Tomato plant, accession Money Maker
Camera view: bottom (45 deg); turntable rotation: 300 degrees
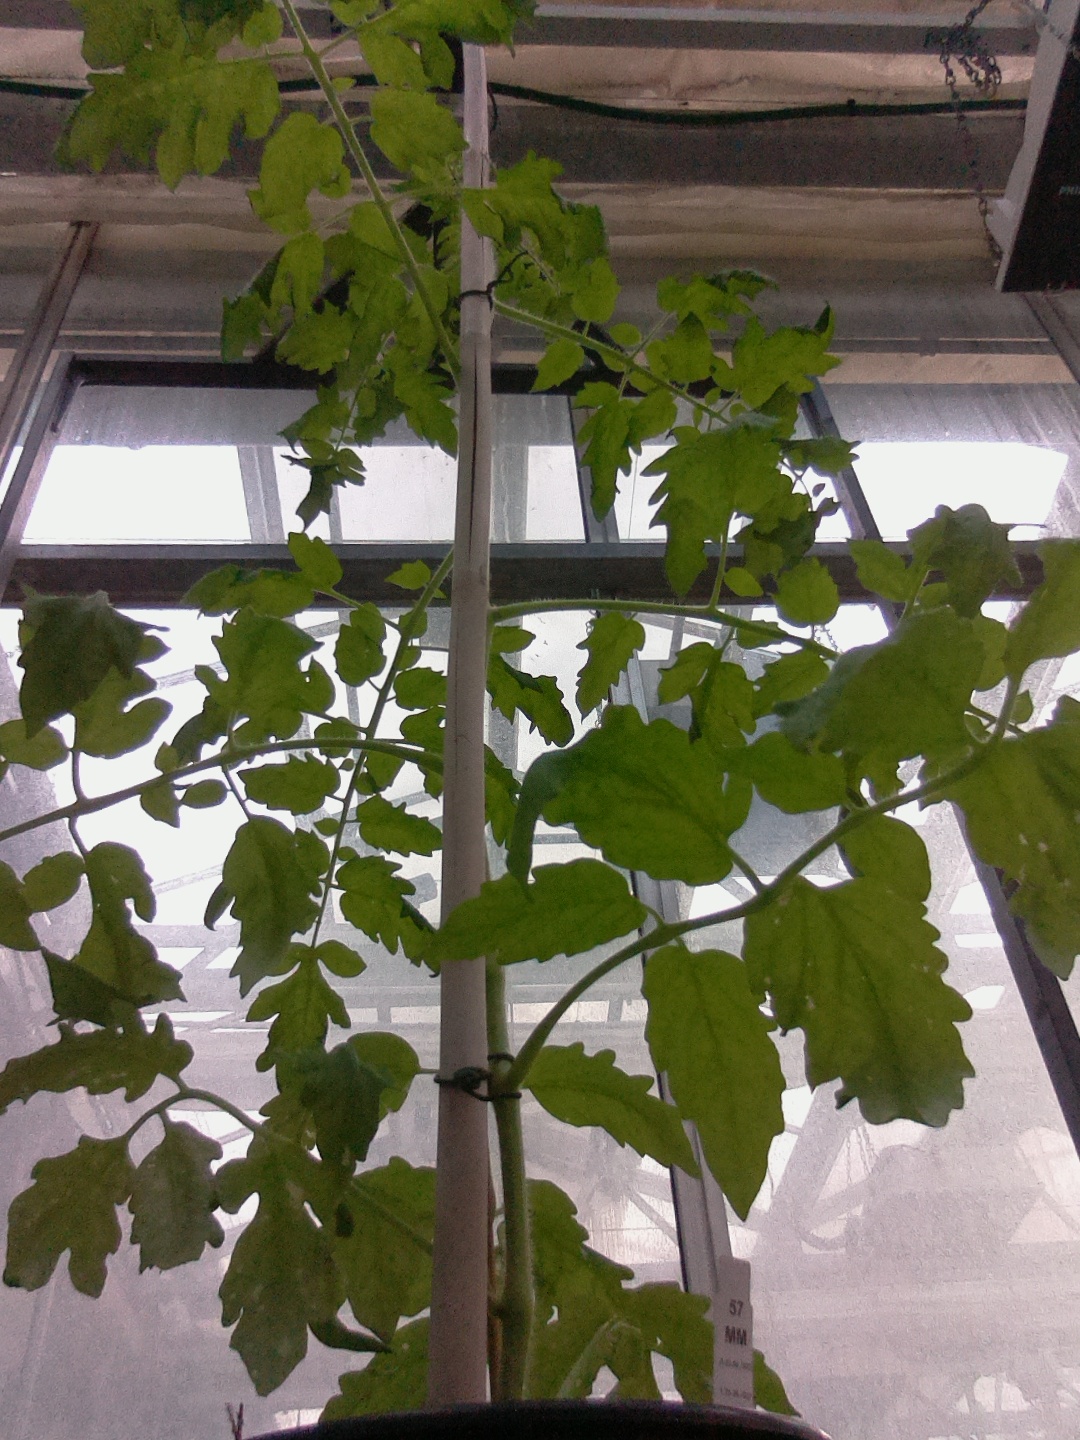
BBCH growth stage 60: First flowers open